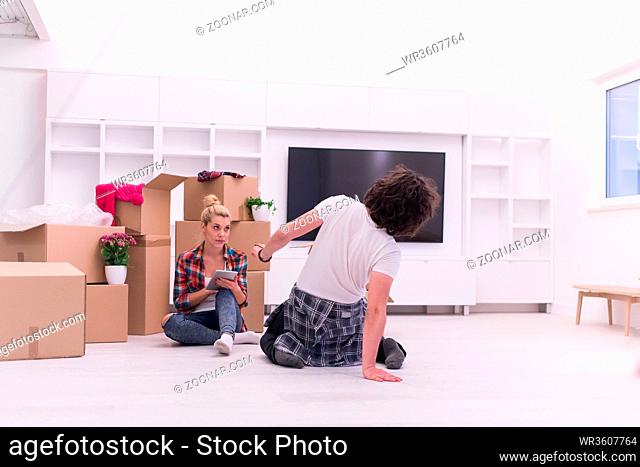
Label: cardboard